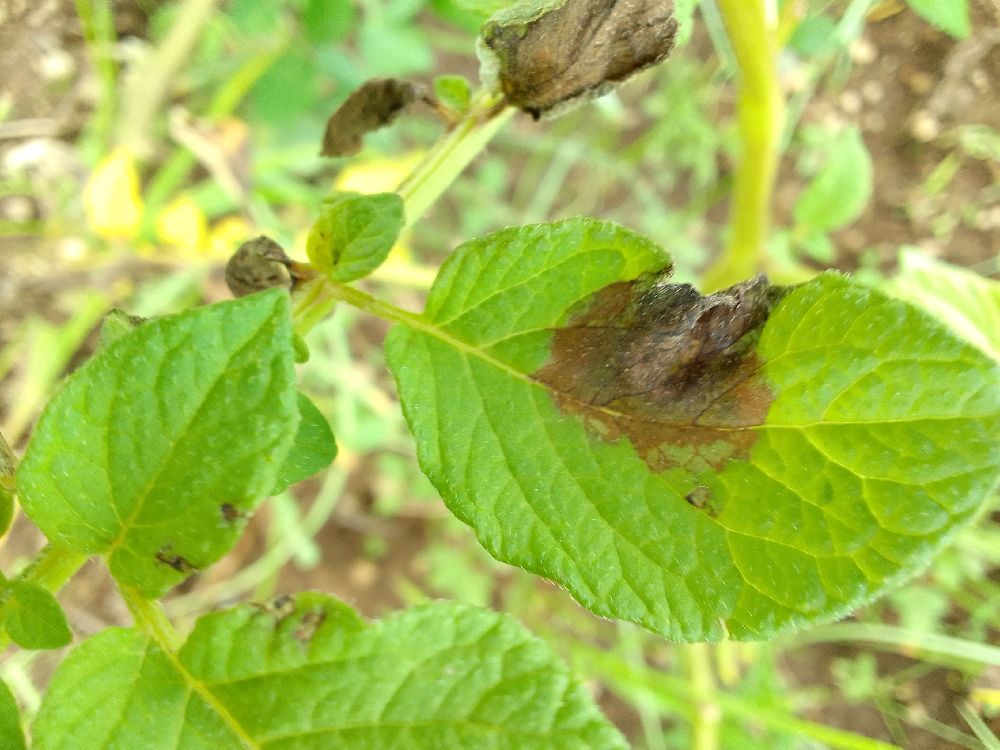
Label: Late blight